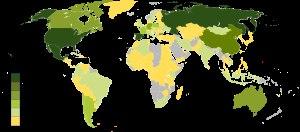
Une réserve de biosphère est un territoire reconnu par l'UNESCO comme une région conciliant la conservation de la biodiversité et le développement durable, avec l'appui de la recherche, de l'éducation et de la sensibilisation, dans le cadre du programme sur l'homme et la biosphère.